Answer in natural language. Considering the relative positions, is blue translucent garbage bag to the left or right of Television? Choose between the following options: left or right
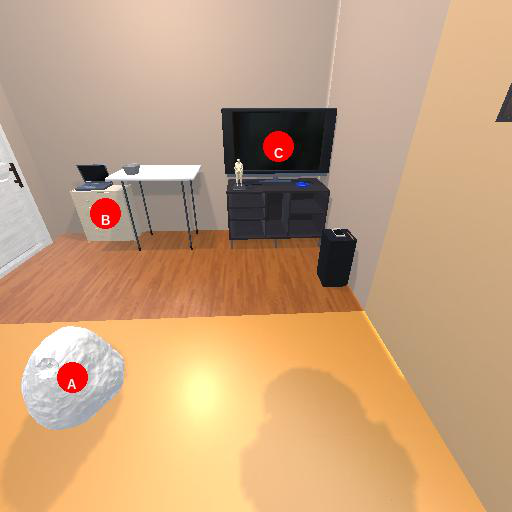
<answer>left</answer>